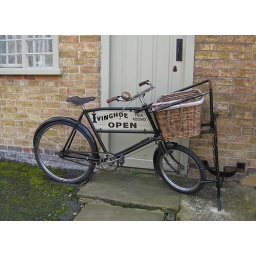
Old fashioned baker boys bike outside a tea room in Ivinghoe, Herttfordshire, advertising that the tea room was open.